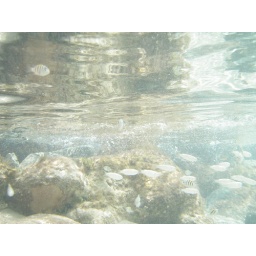
St. Barth fish in Saline beach